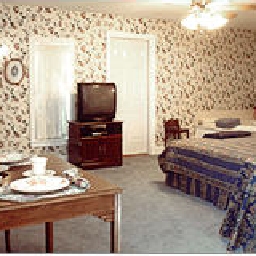
Room type: bedroom